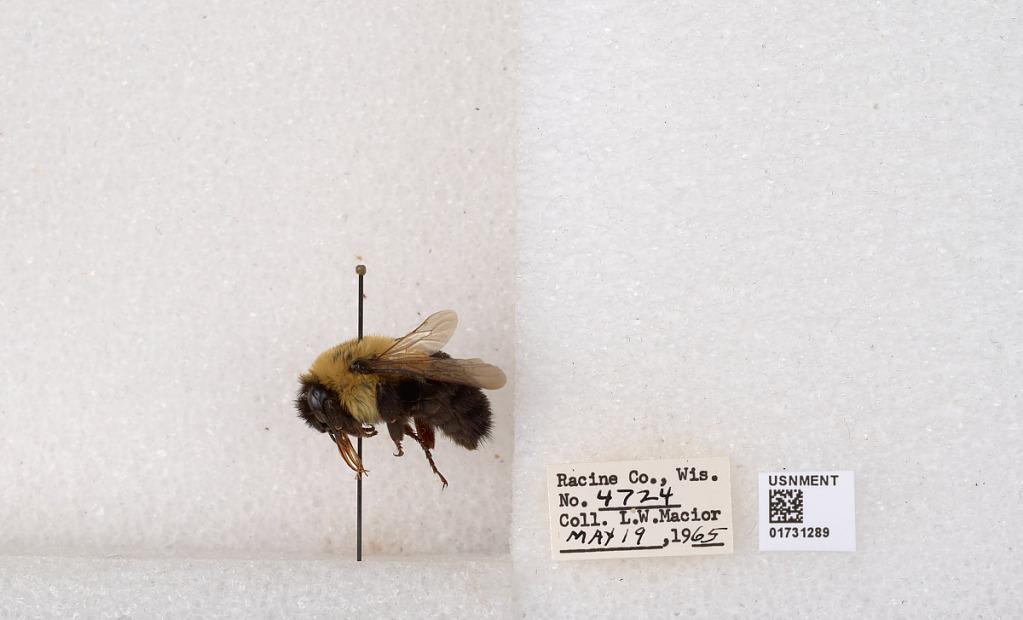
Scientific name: Bombus impatiens Cresson
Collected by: L. Macior
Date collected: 1965-5-19
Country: United States
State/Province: Wisconsin
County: Racine
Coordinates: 42.7299, -87.8123